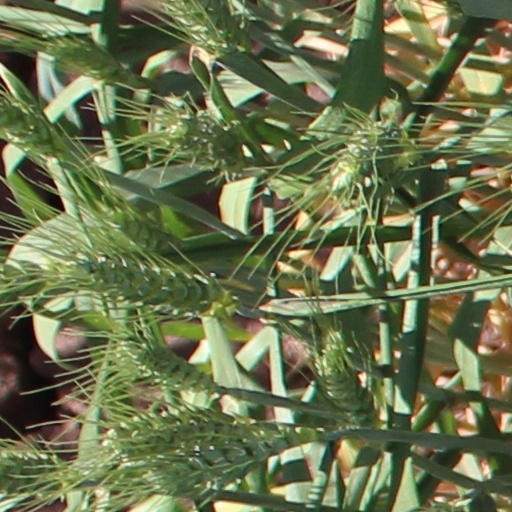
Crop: wheat